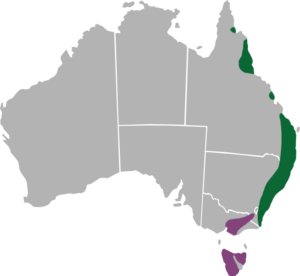
Graphium macleayanus est une espèce de lépidoptères appartenant à la famille des Papilionidae.